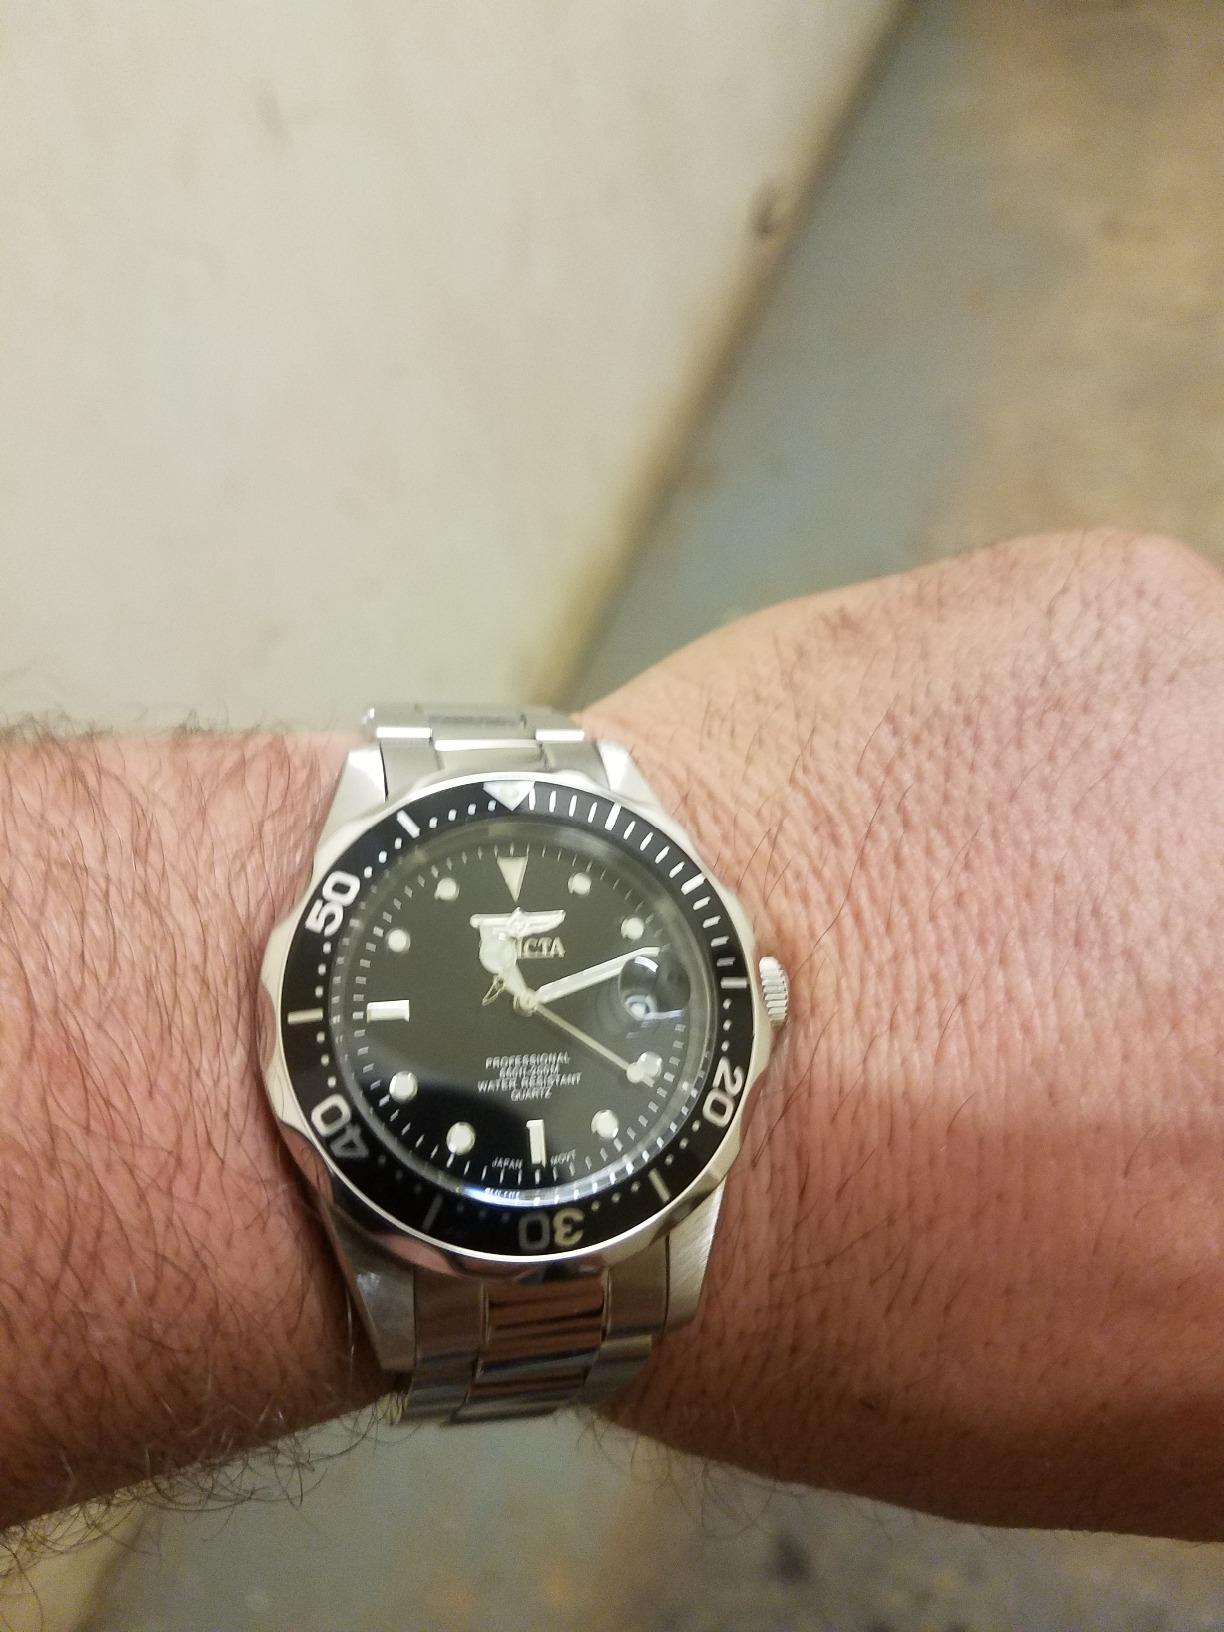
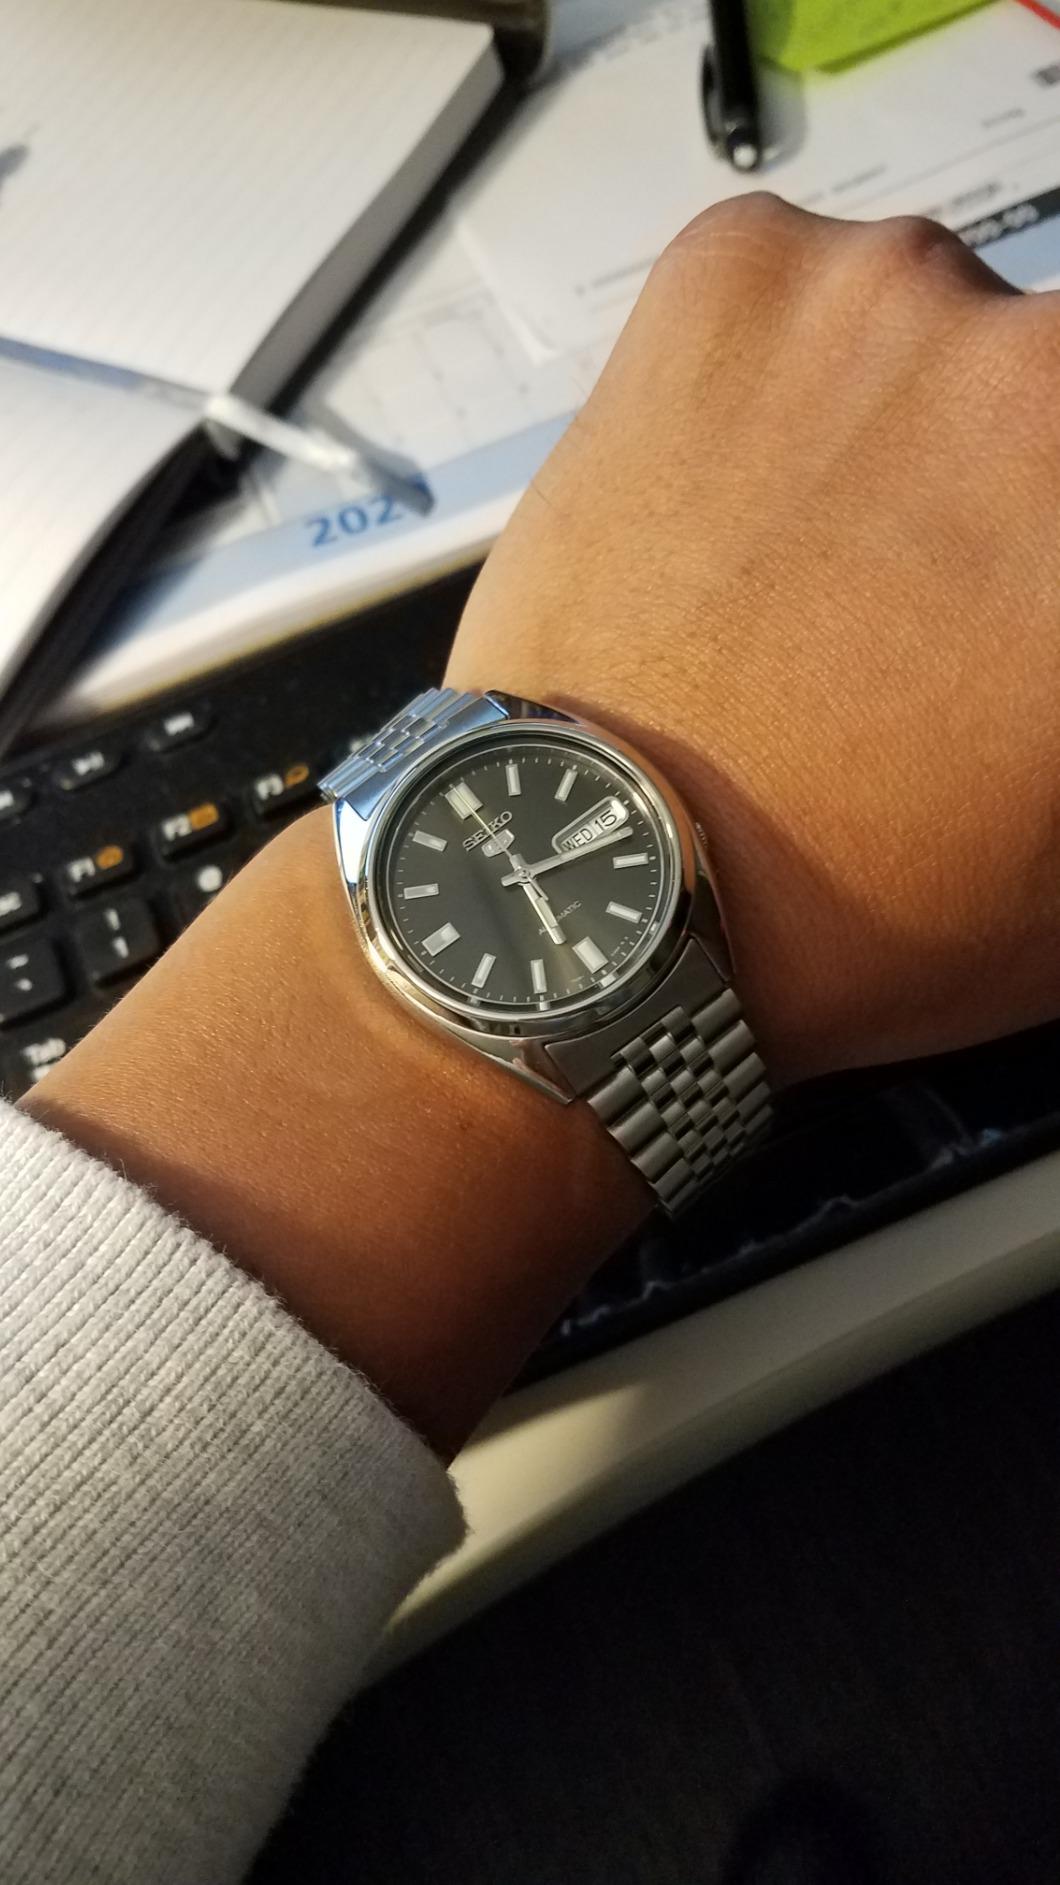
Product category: accessories_watch
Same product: no